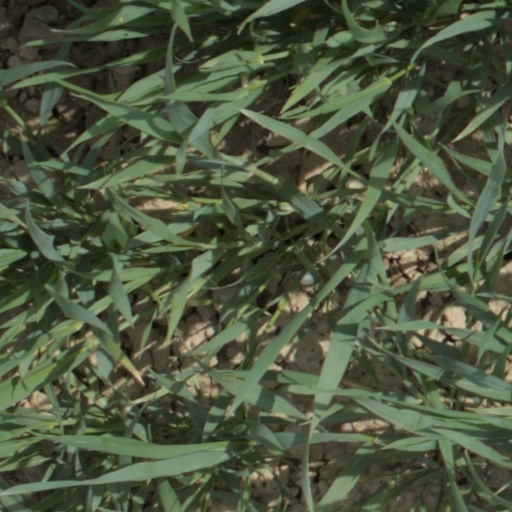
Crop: wheat